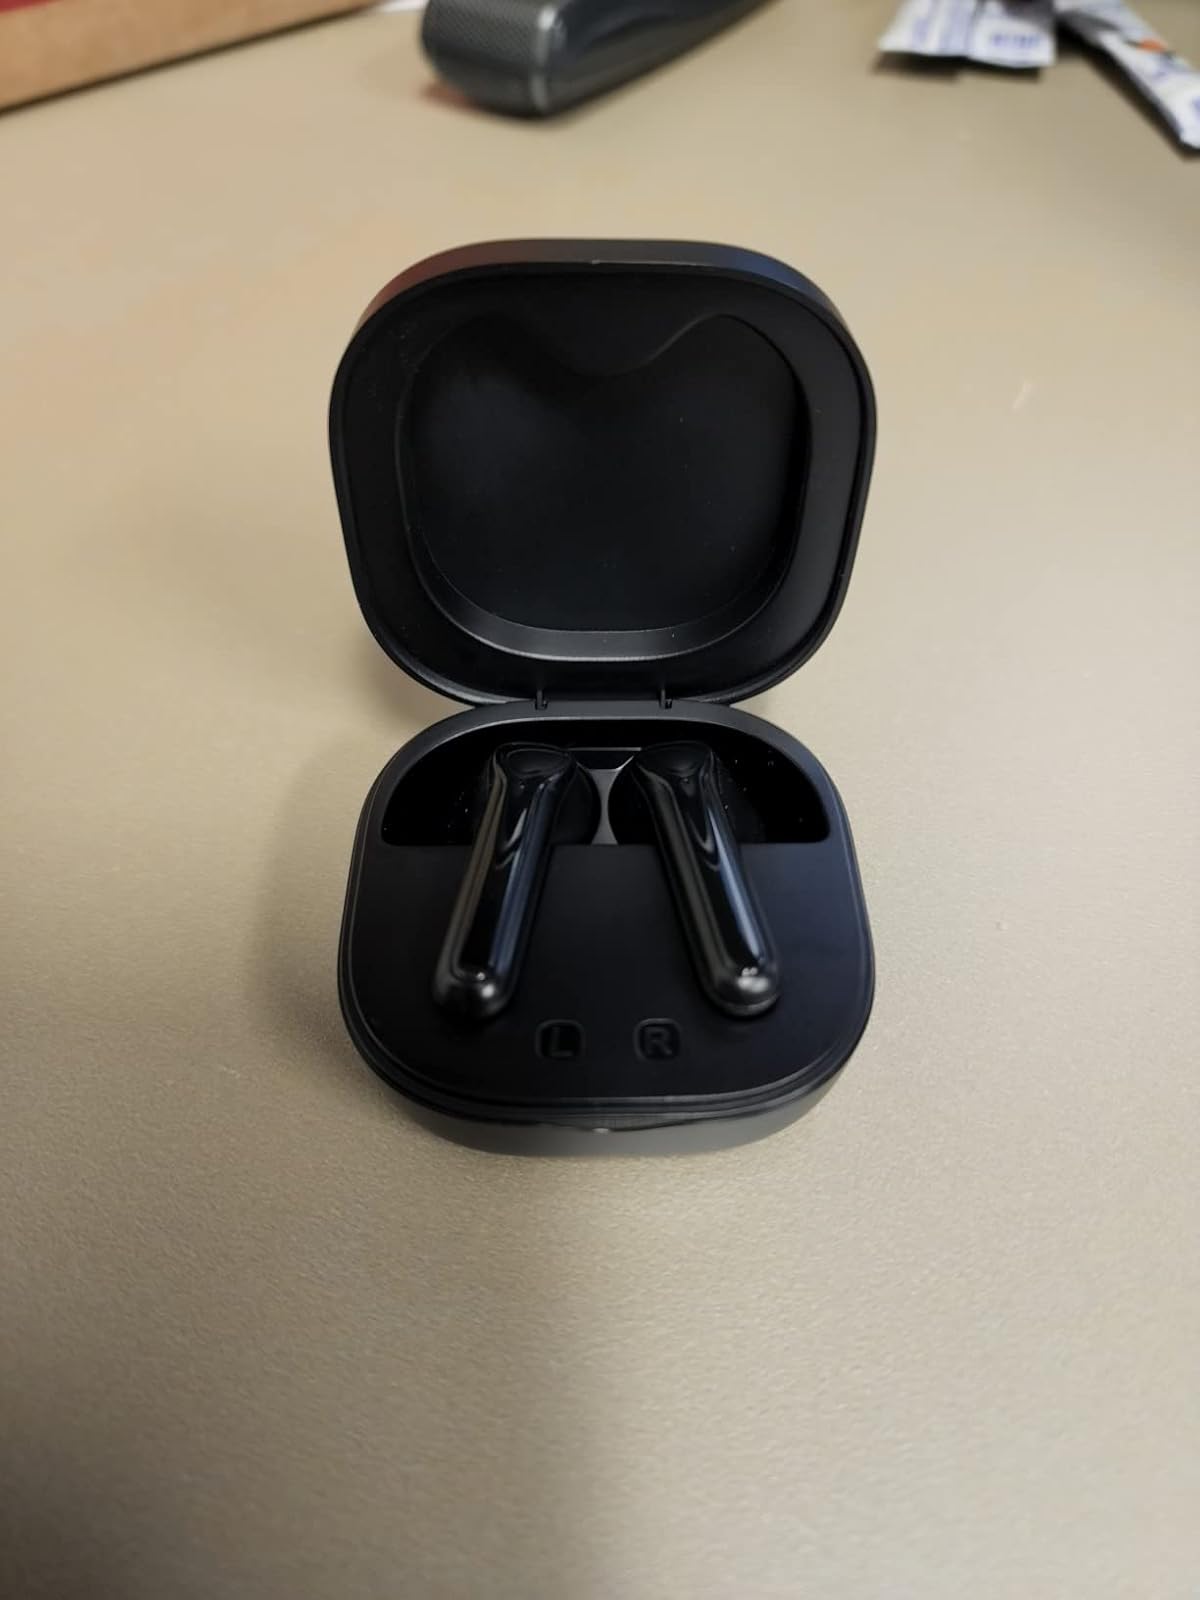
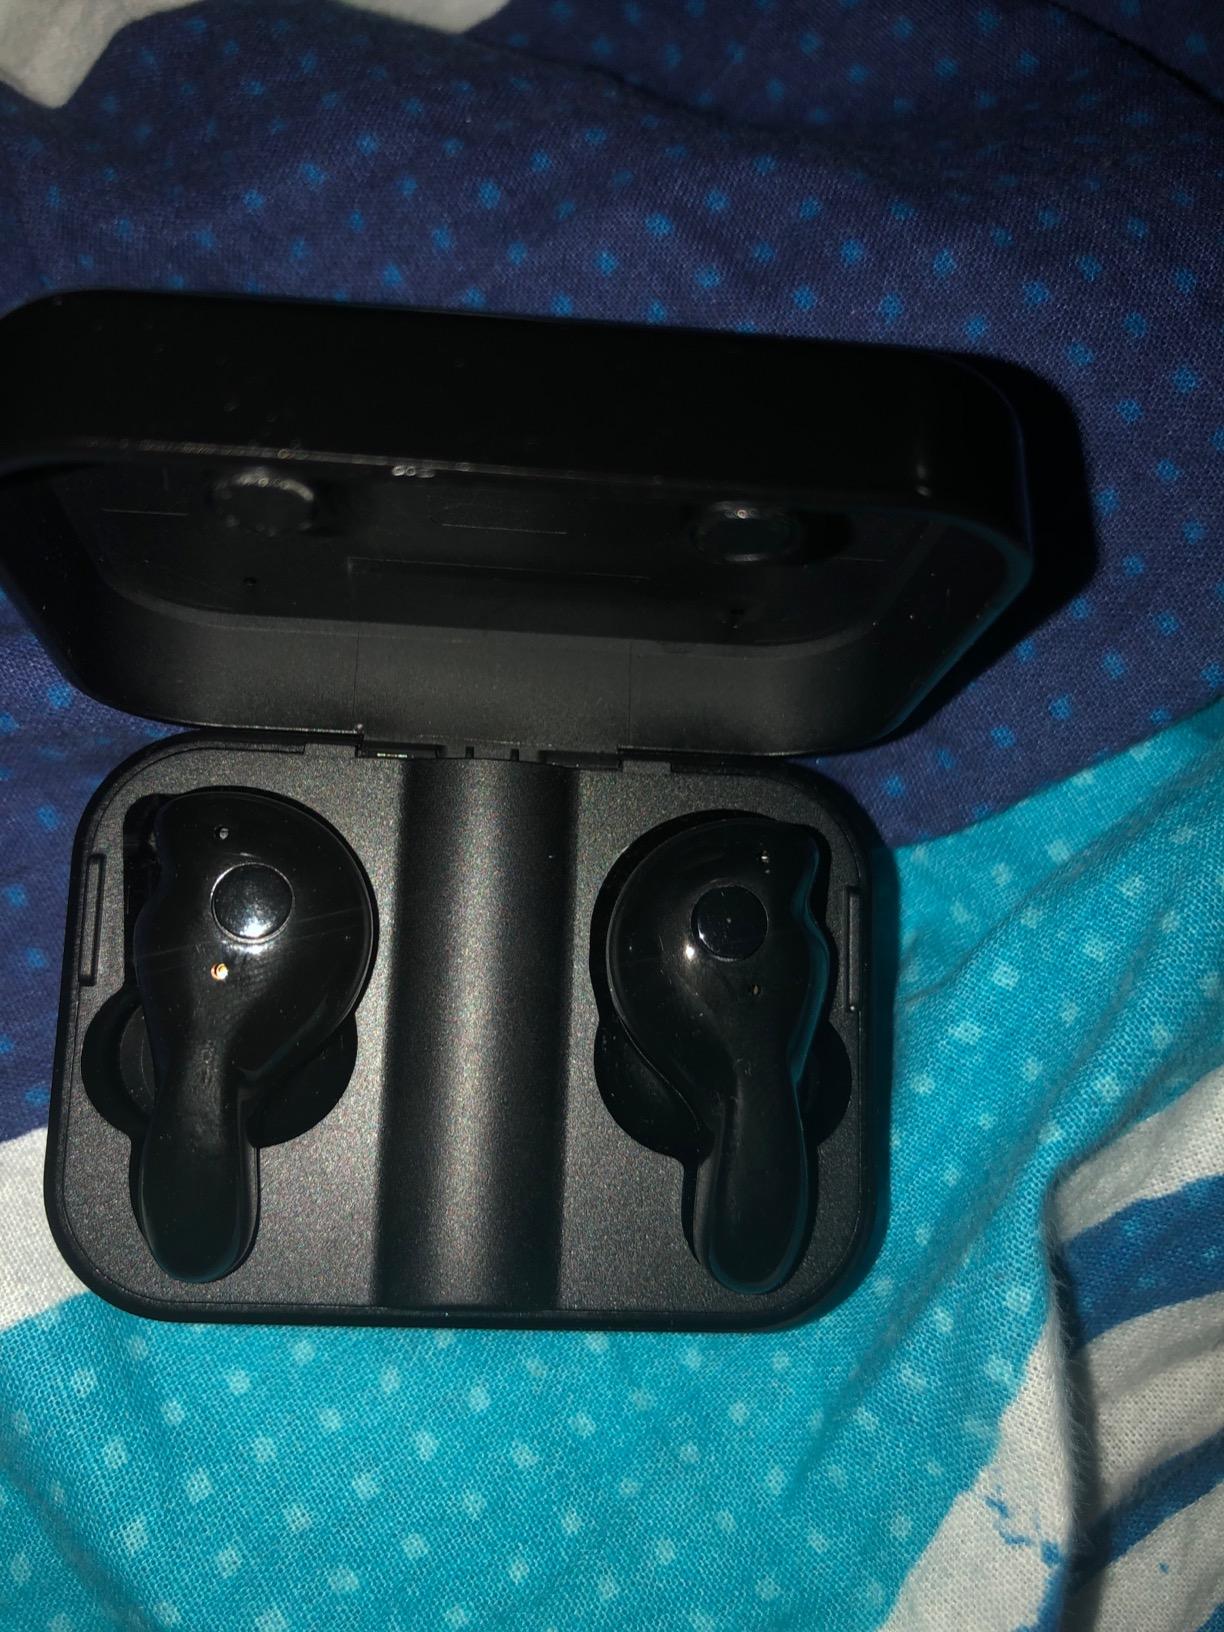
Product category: earbuds
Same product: no